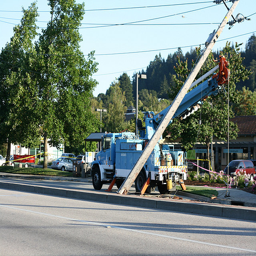
An electric company truck in place to repair a leaning power pole
A utility truck parked next to a fallen power line.
A electric company repair truck on the side of the road
A worker's mechanical crane sitting on a city street.
A man working on the electrical power lines in a city.